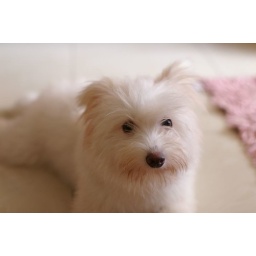
Before the hair cut. A smart dog in my house